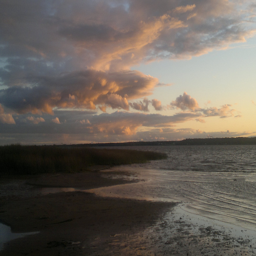
sometimes nature provides a remarkable symmetry as seen here between the water , sky , land , and clouds .